Frank De Mulder

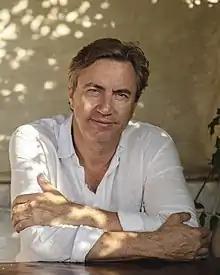
"Frank De Mulder"

Frank De Mulder (born 22 August 1963 in Ghent) is a Belgian photographer.